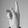
ASL letter: K